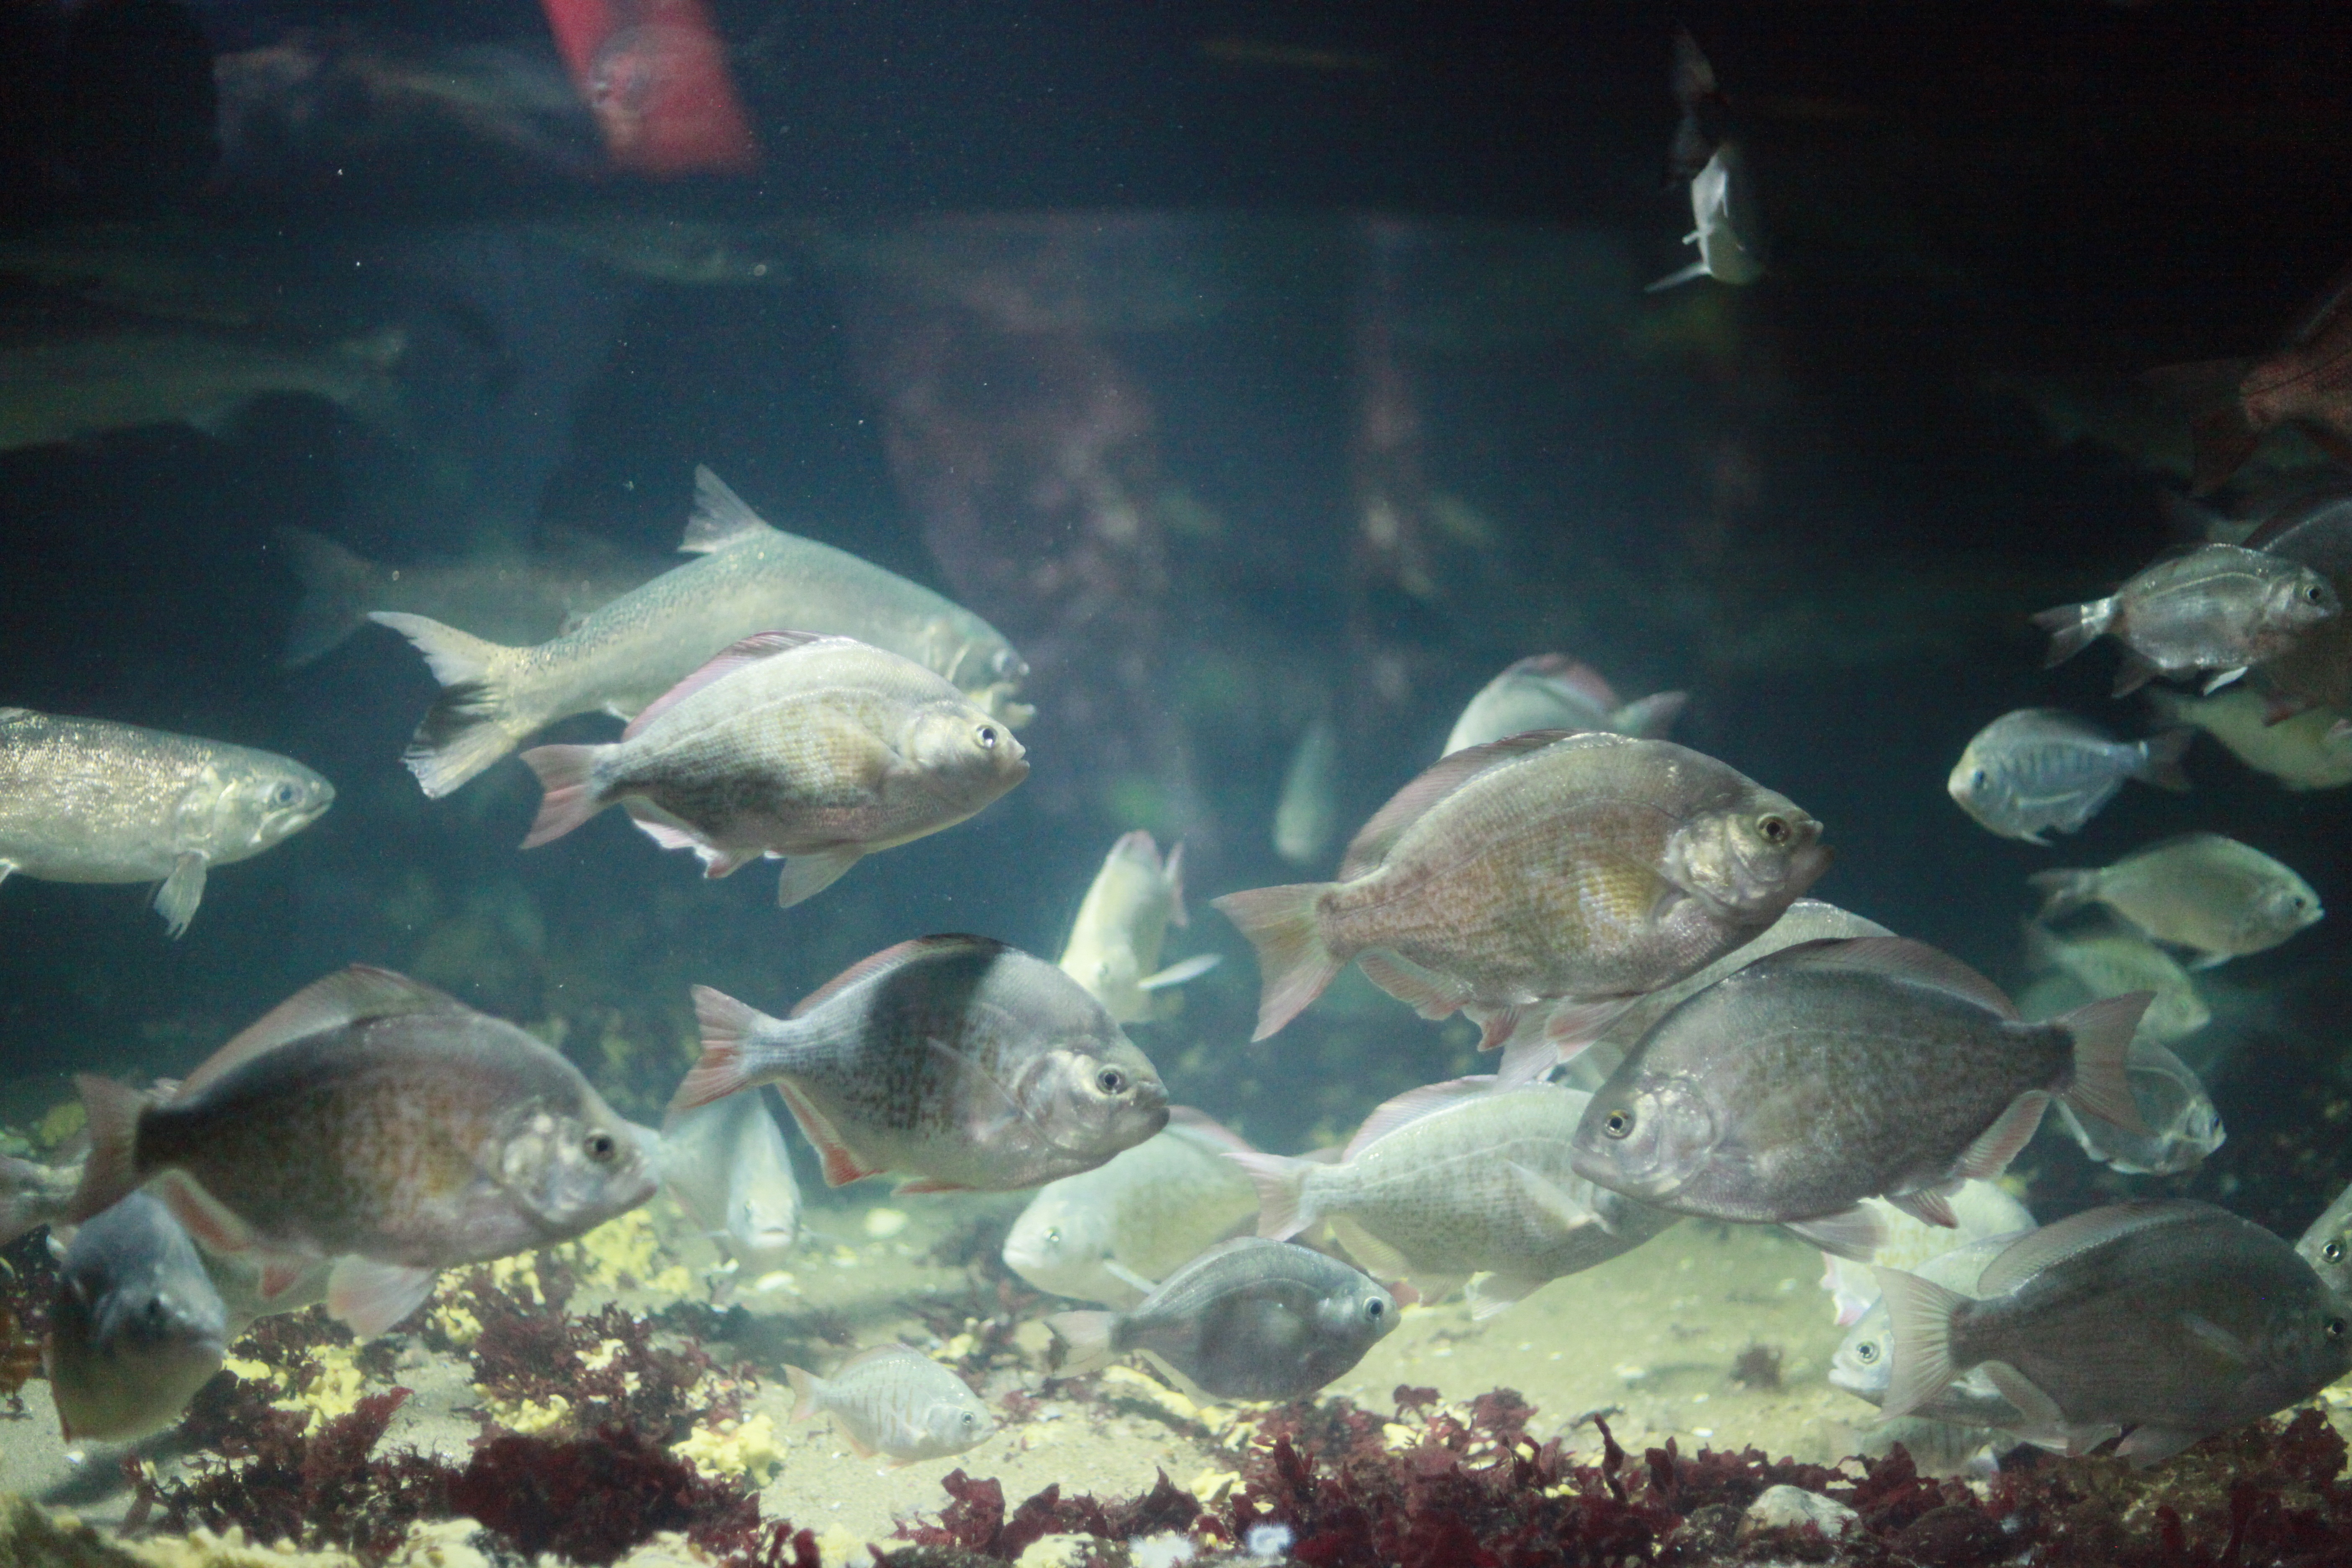
water, wildlife, underwater, swim, biology, turtle, fish, fauna, swimming, reef, aquarium, marine, tank, marine biology